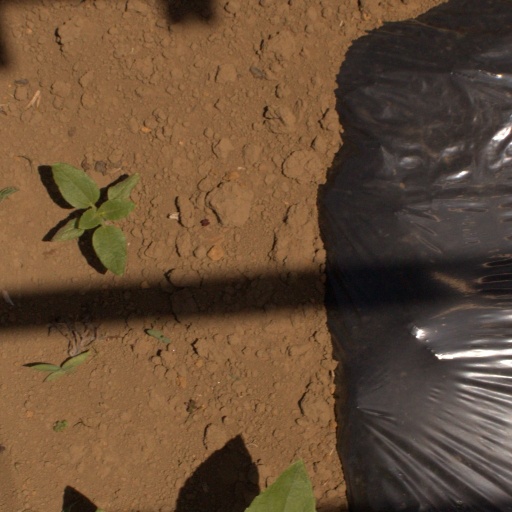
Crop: Jerusalem artichoke